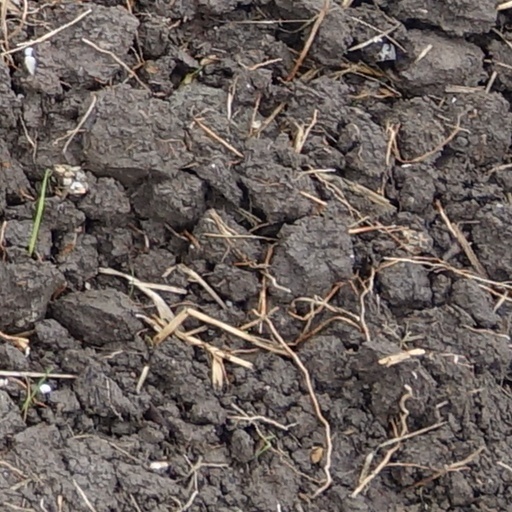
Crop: wheat